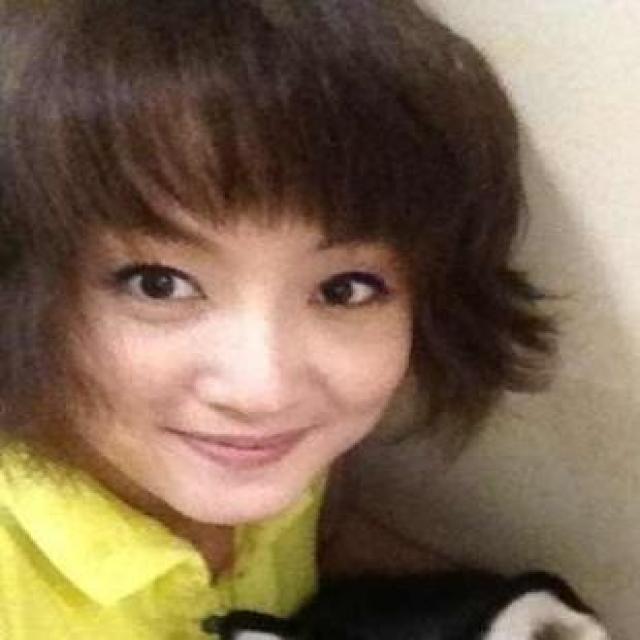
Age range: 21-44